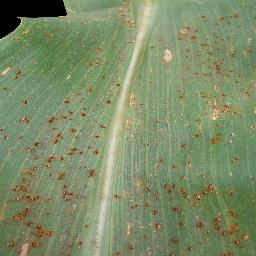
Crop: corn
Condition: (maize)_common_rust